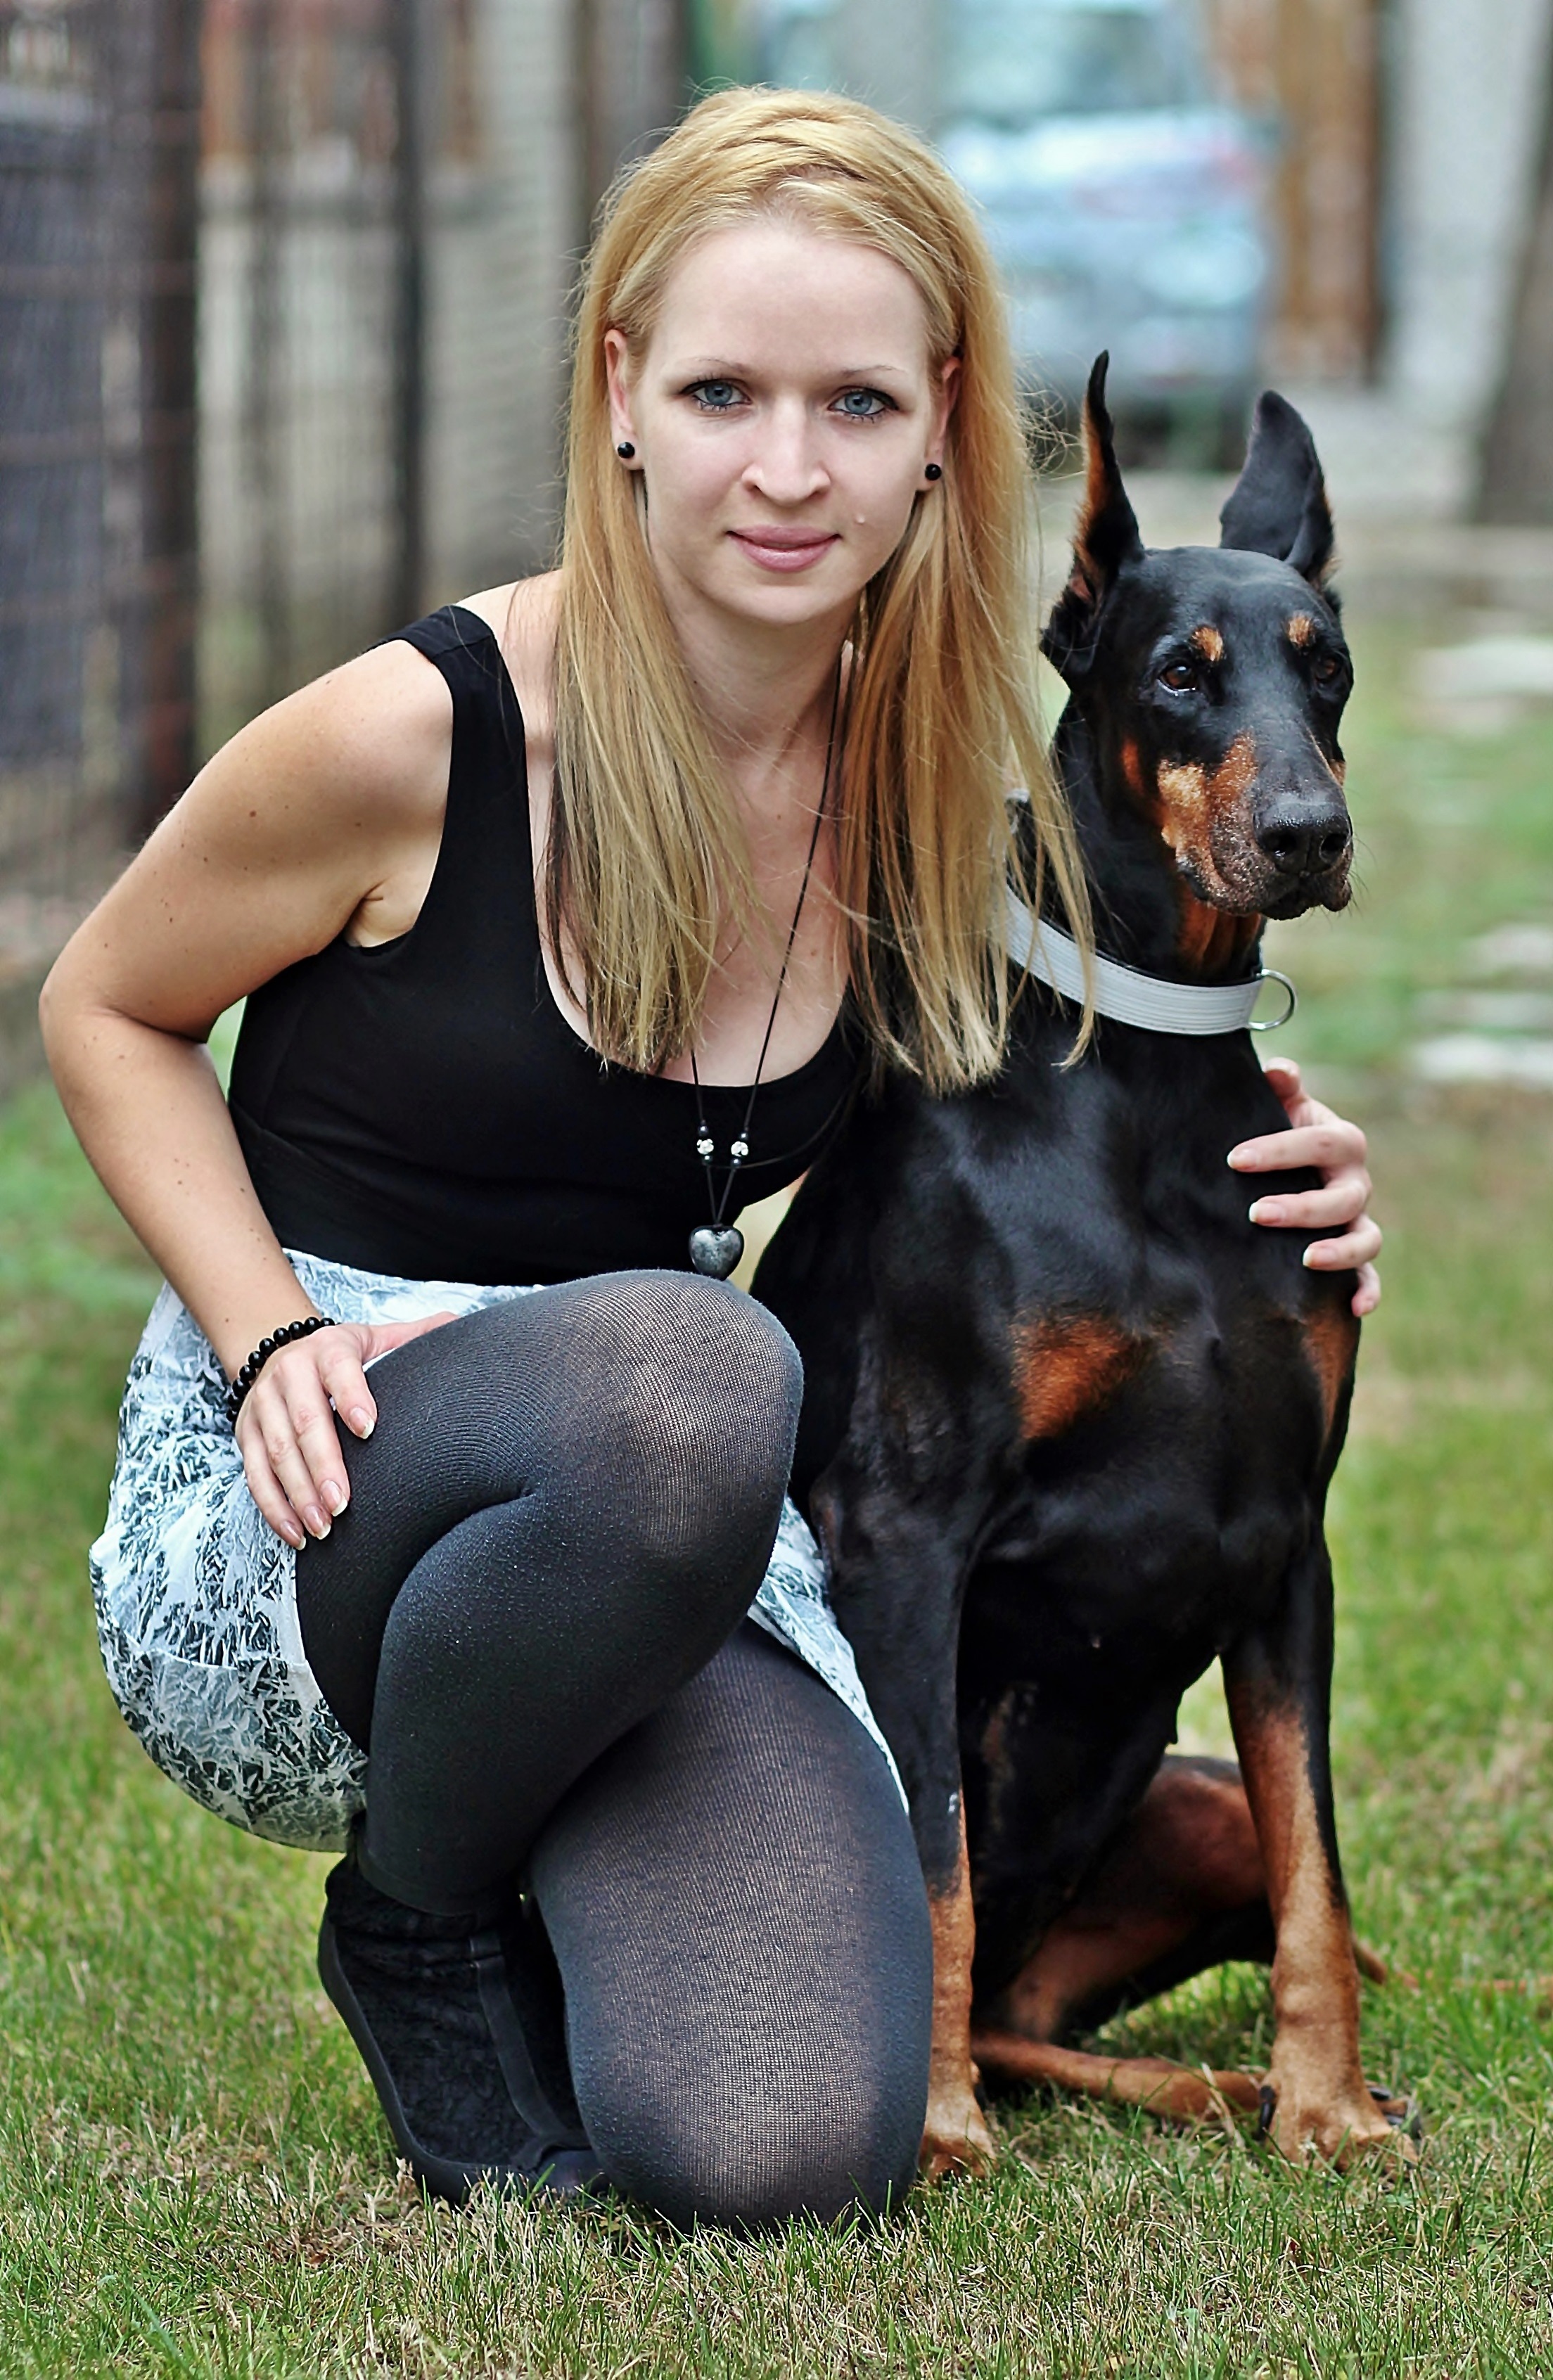
dog, love, mammal, friendship, doberman, blonde woman, dog like mammal